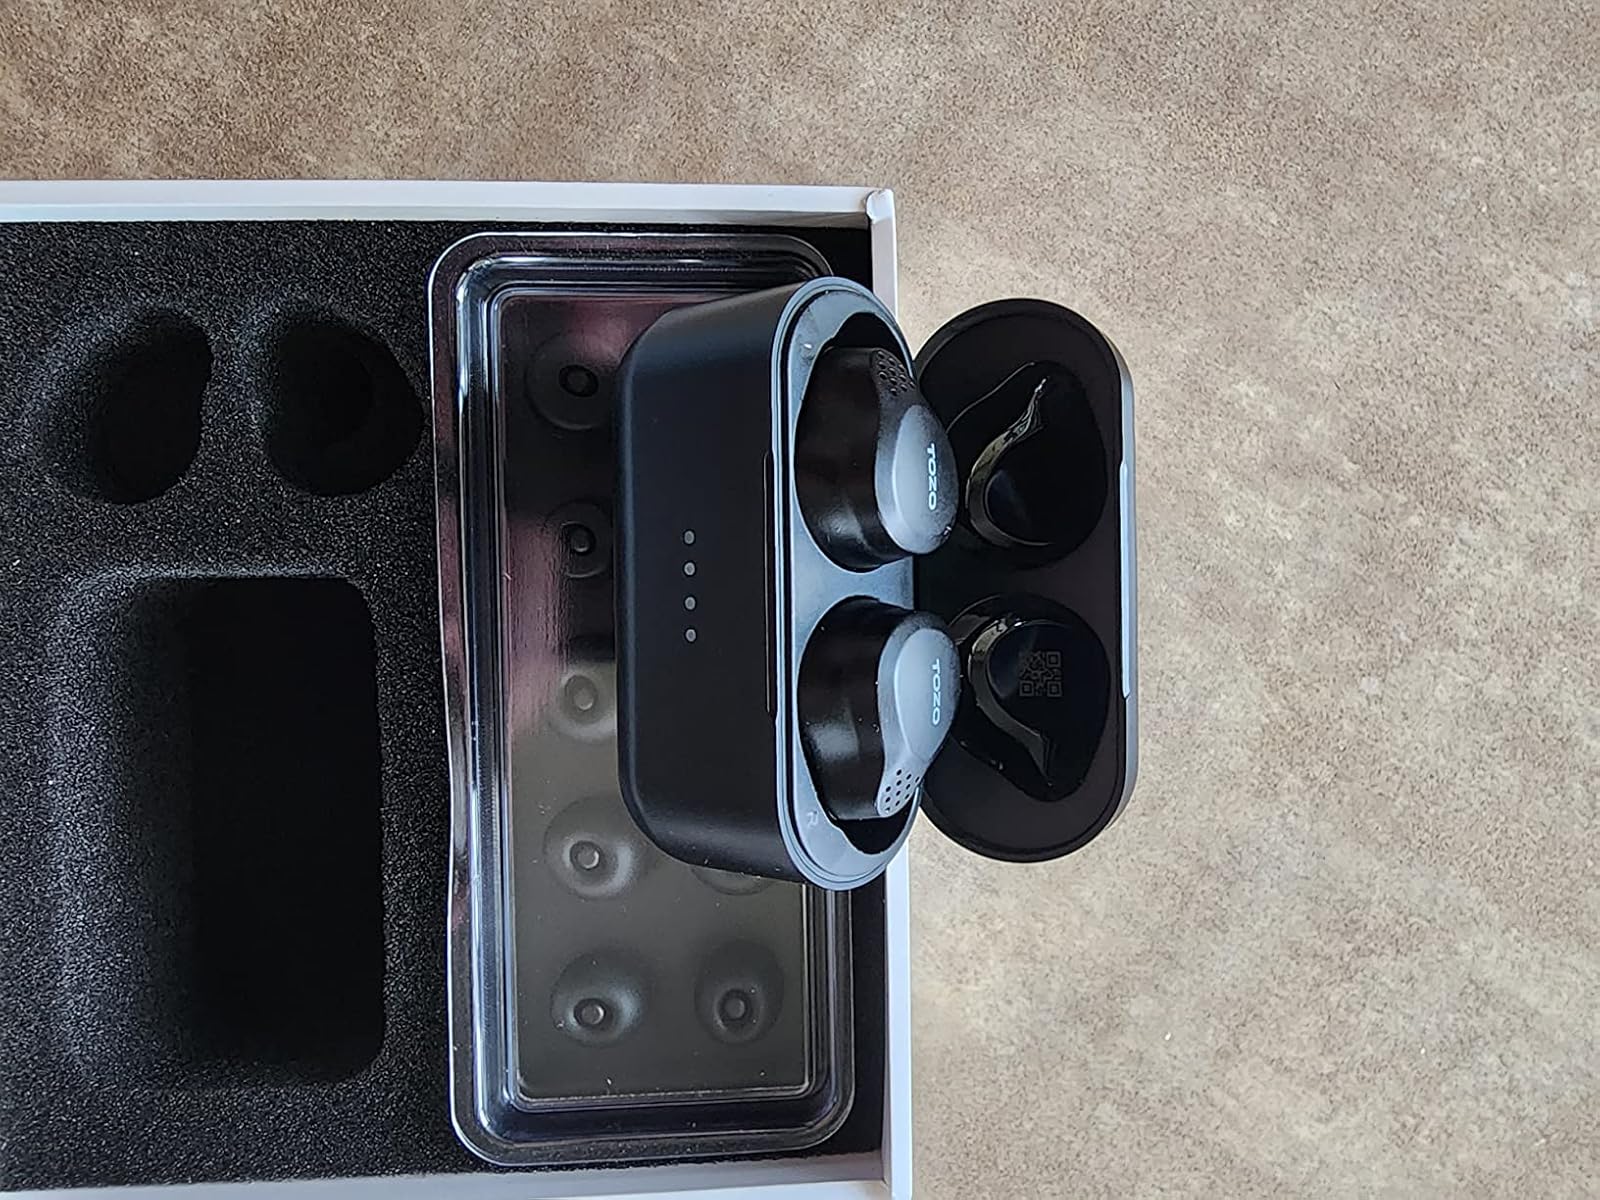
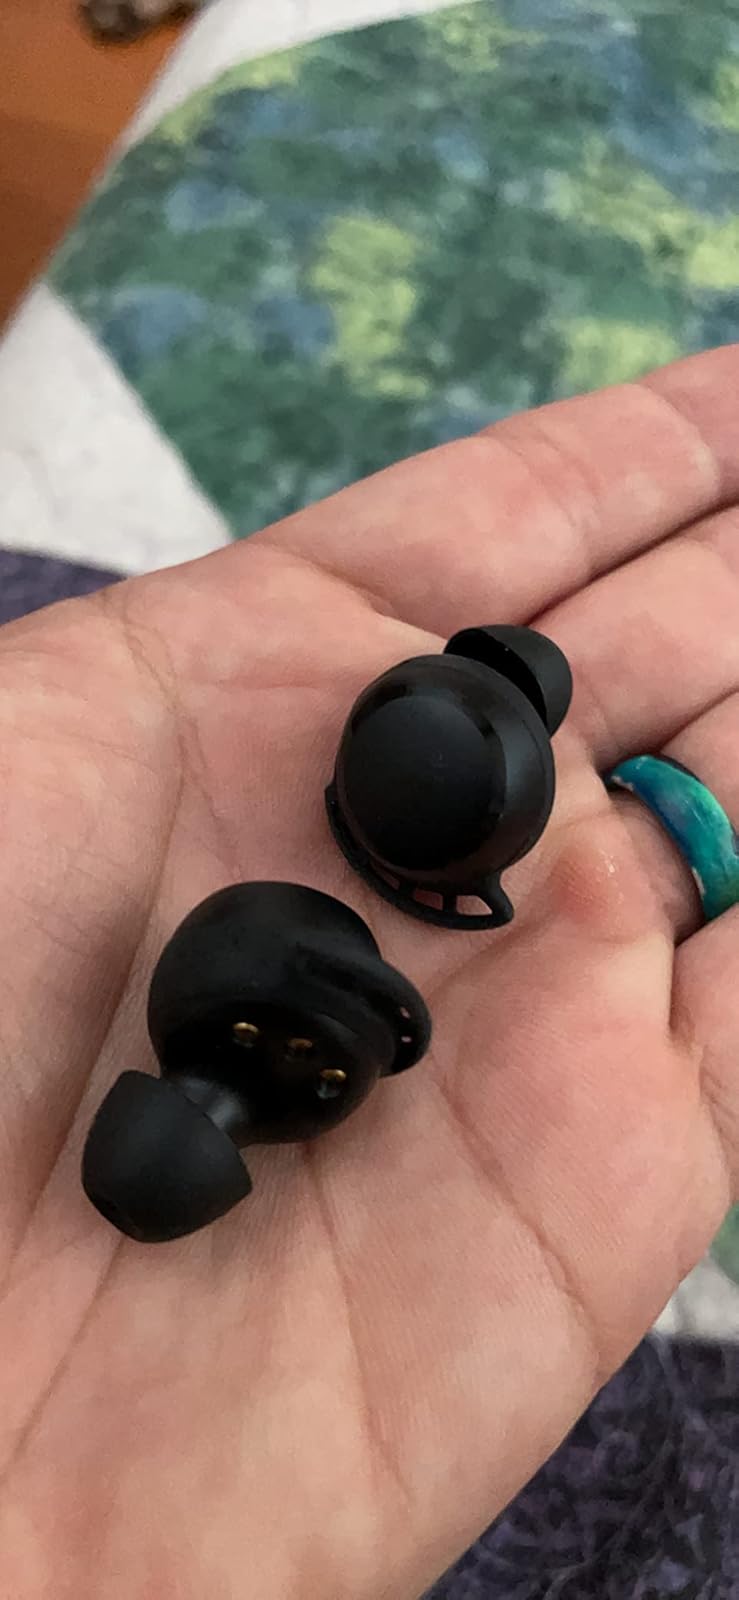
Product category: earbuds
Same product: no